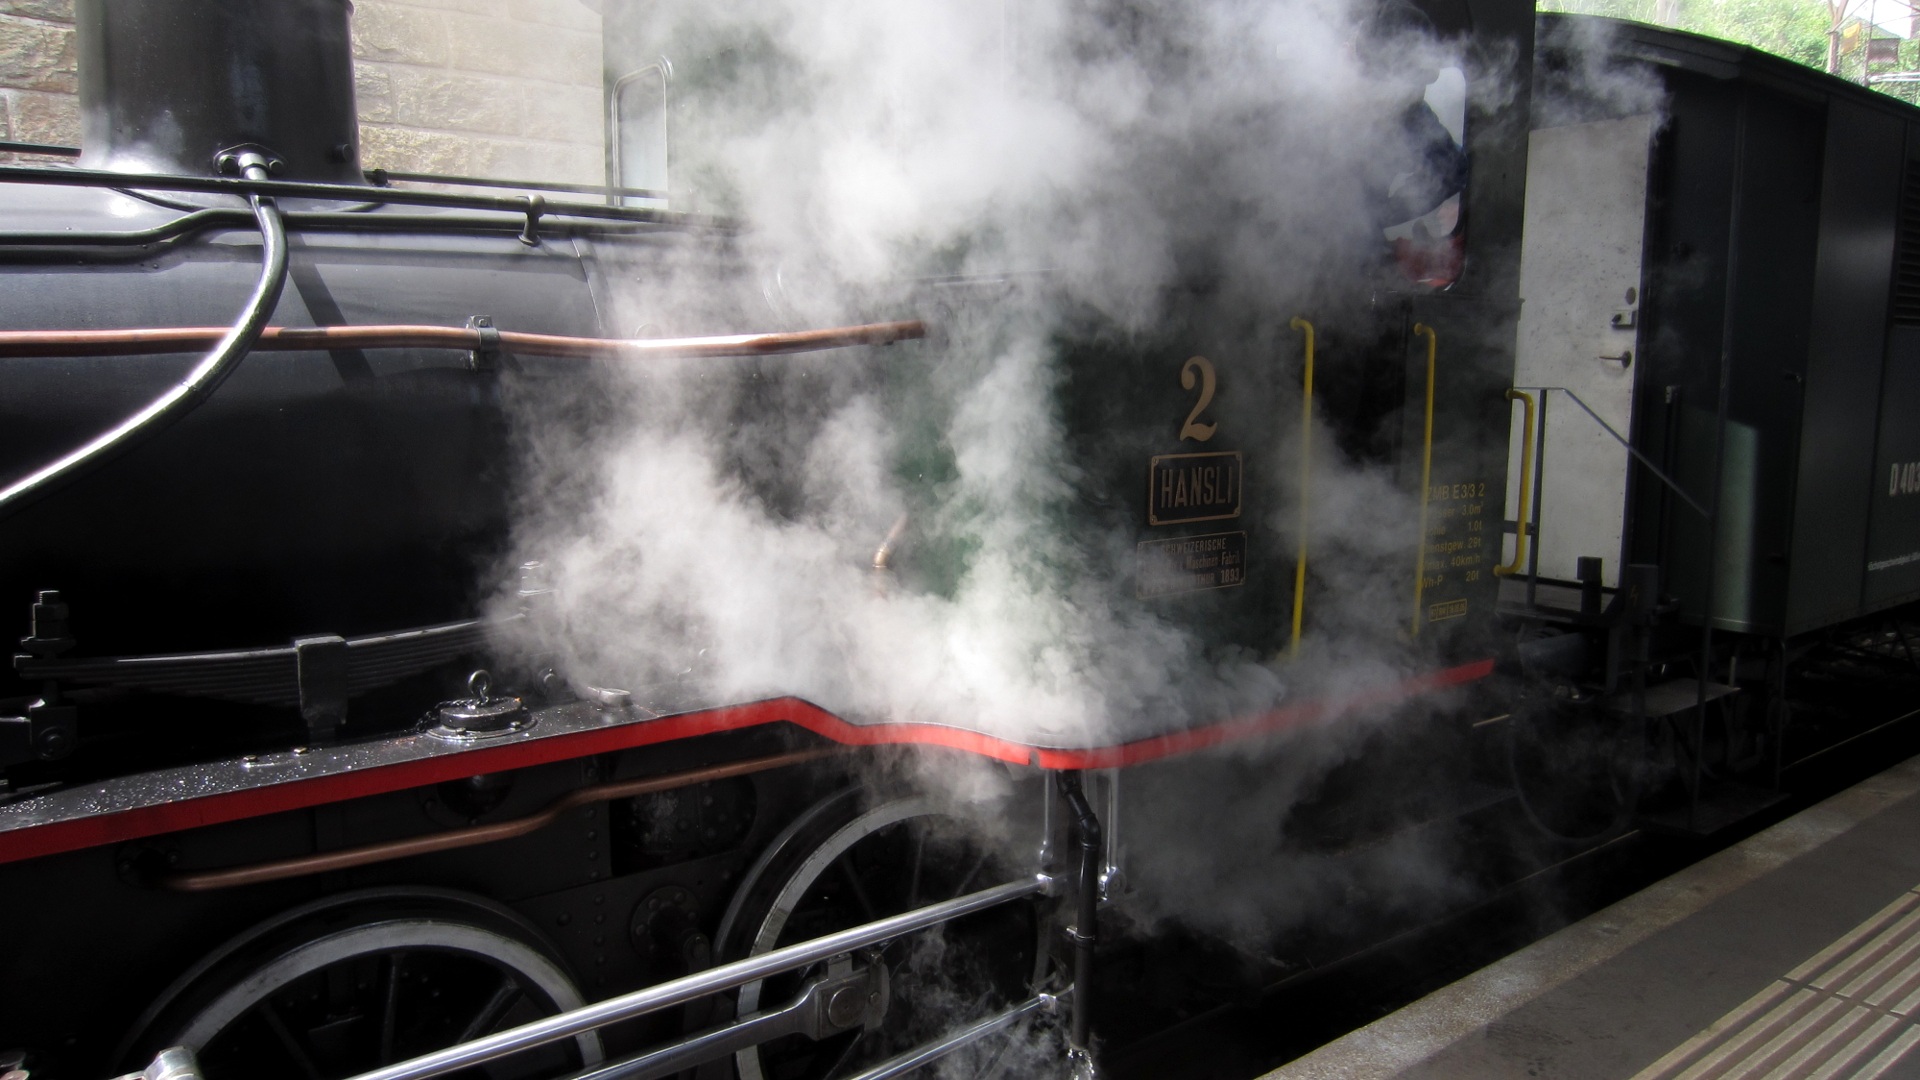
railway, steam, old, train, transport, vehicle, nostalgia, historic, closeup, locomotive, steam engine, coal, rail transport, steam train, land vehicle, 1890s